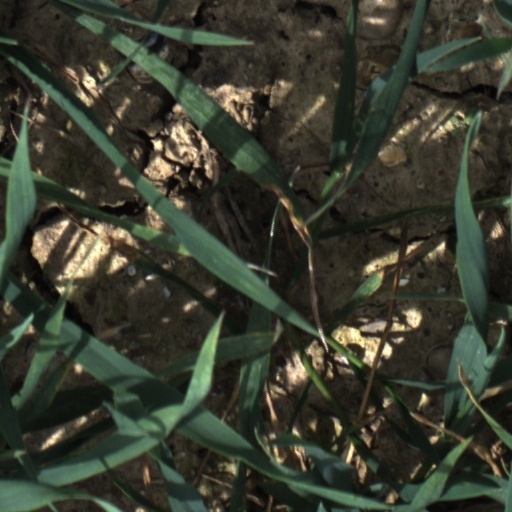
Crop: wheat